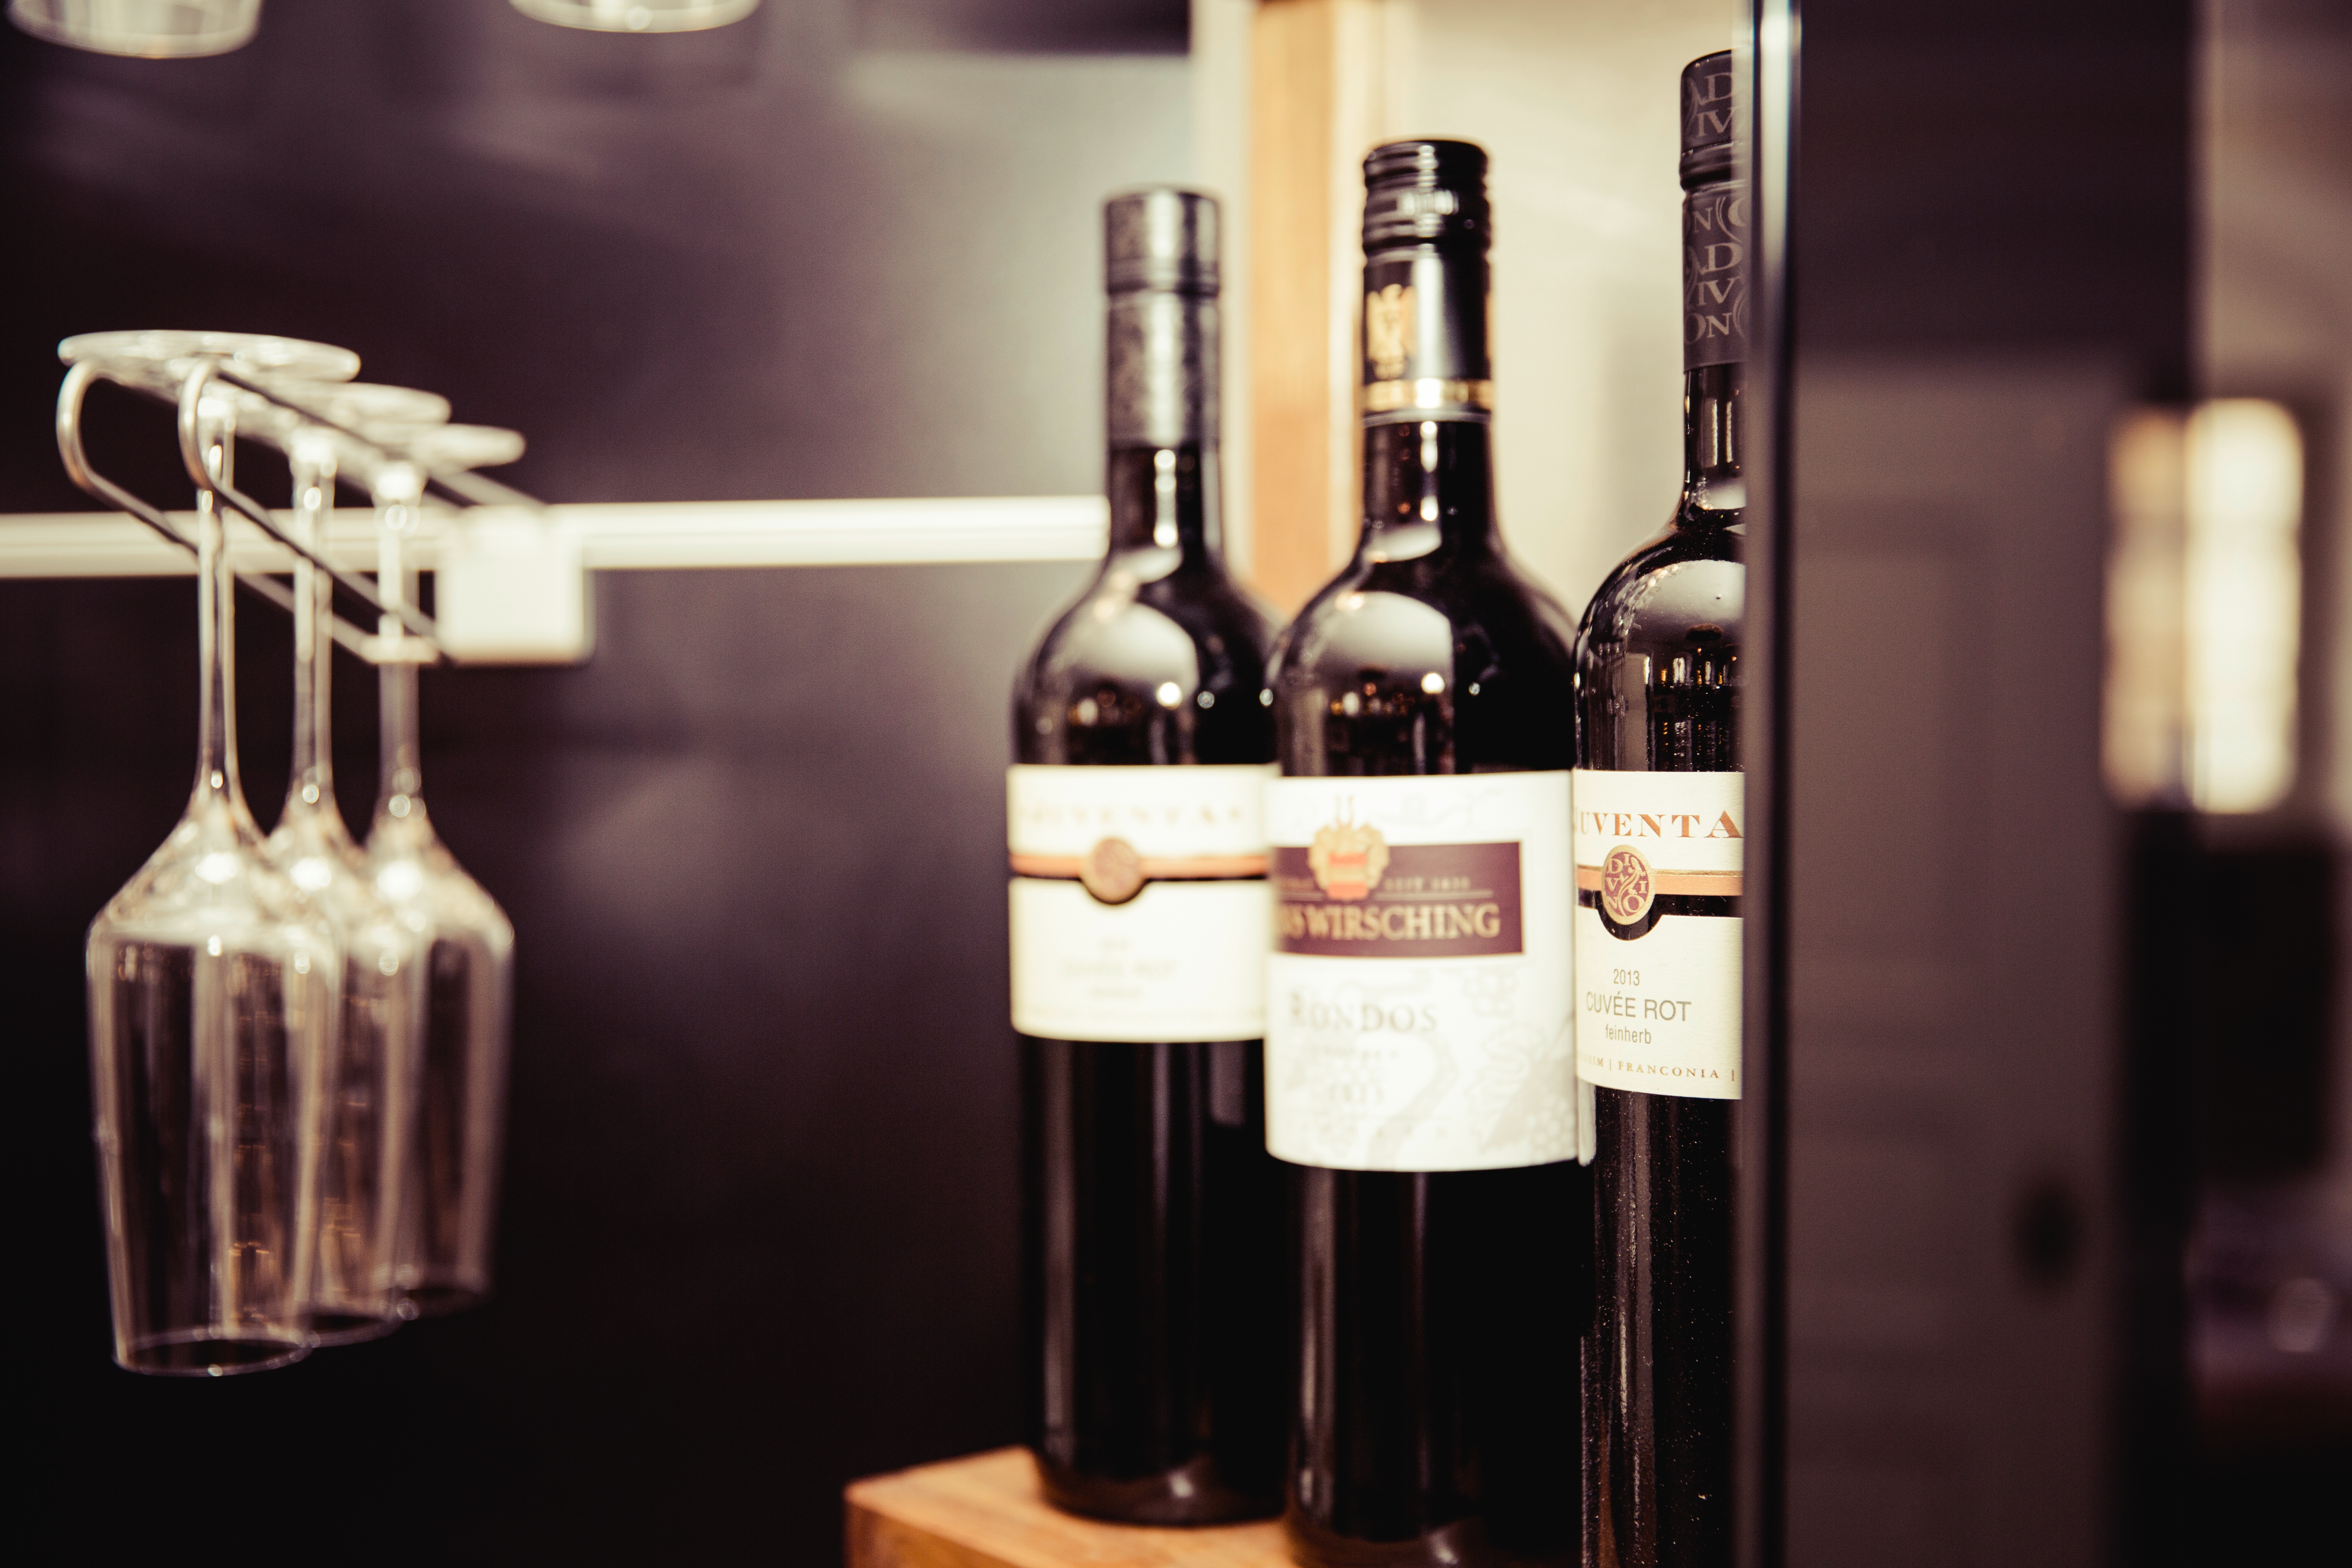
wine, restaurant, drink, bottle, wine bottle, liqueur, alcoholic beverage, distilled beverage